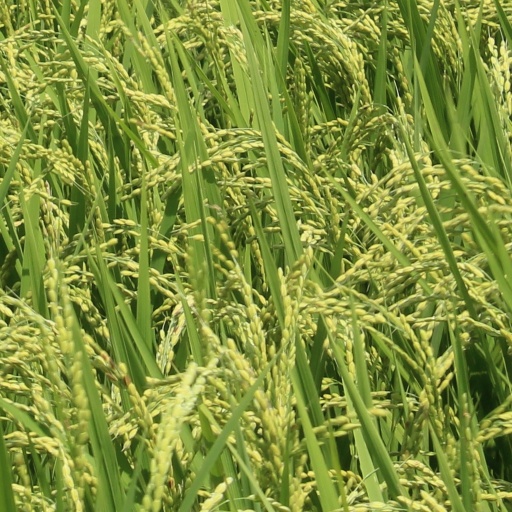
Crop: rice